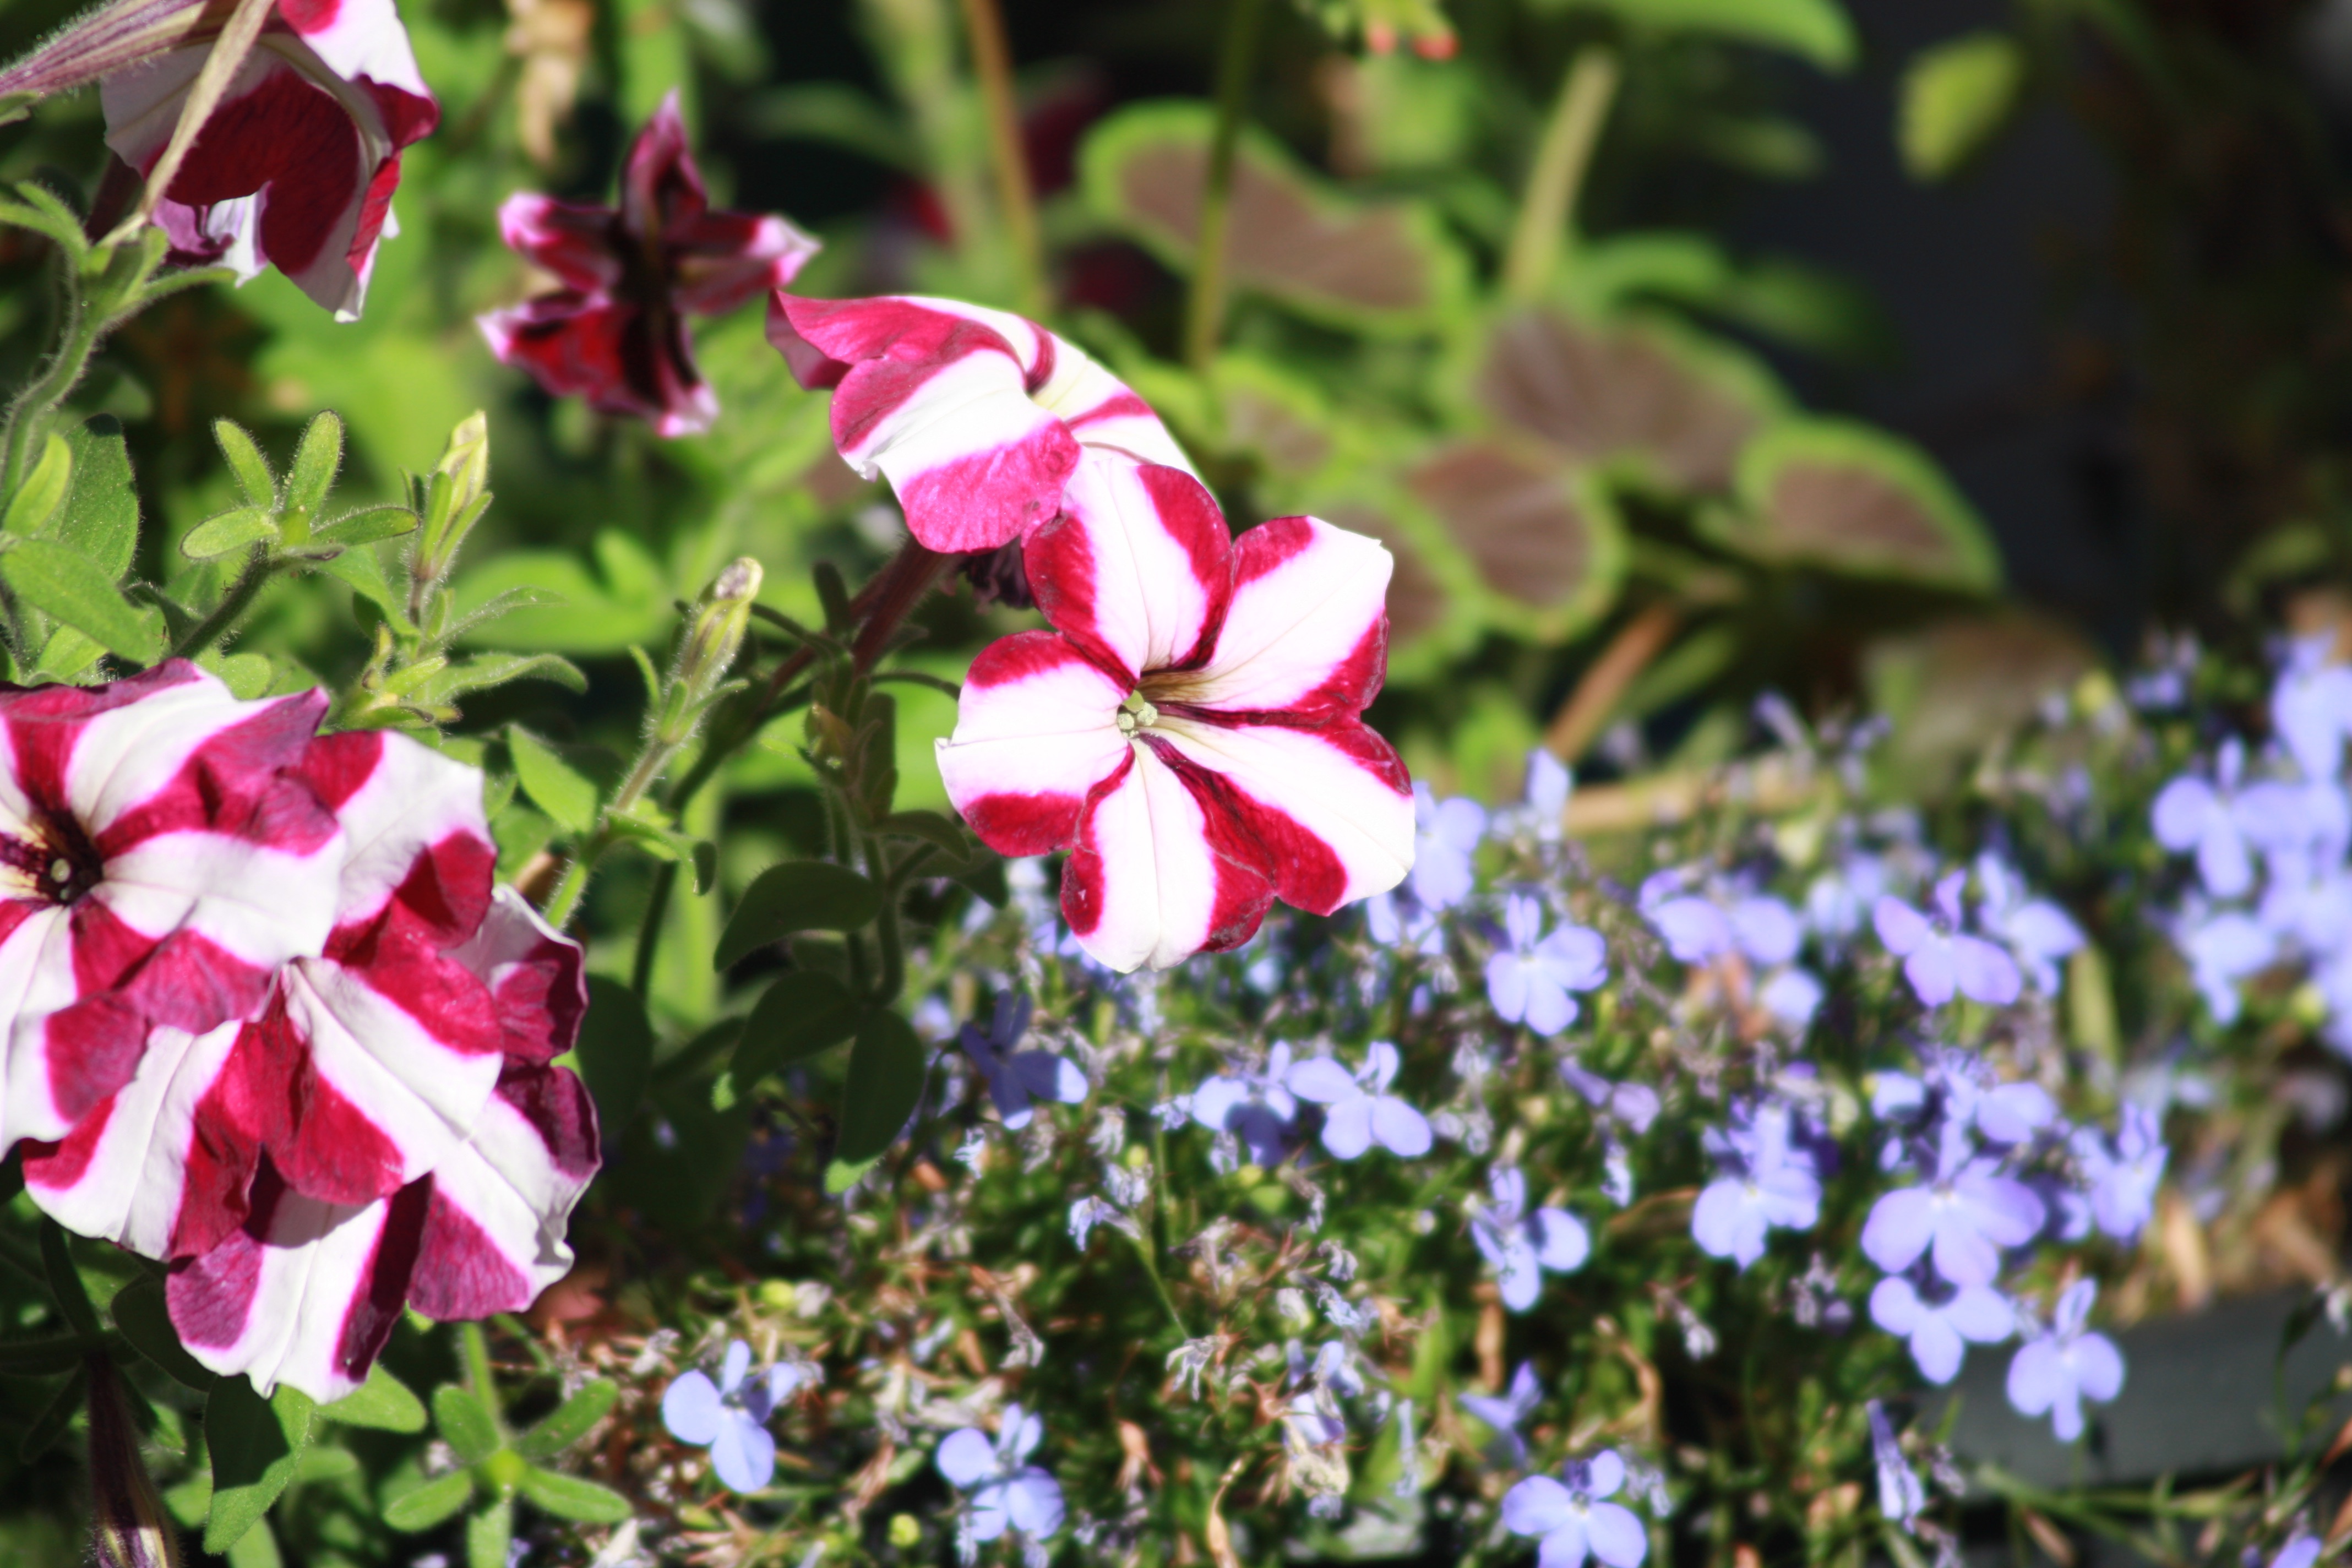
blossom, plant, flower, petal, botany, garden, flora, wildflower, flowering plant, annual plant, land plant